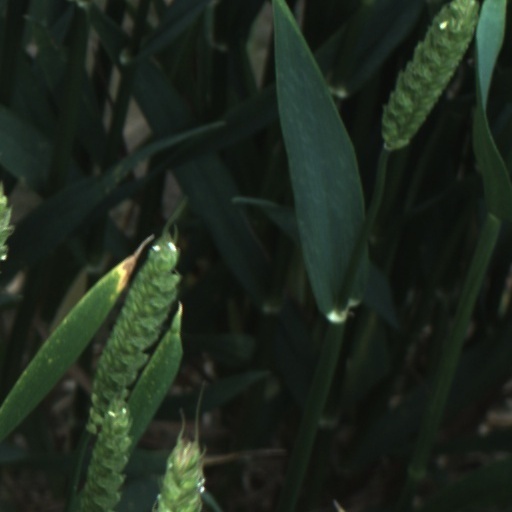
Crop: wheat